Shining Trenches of Combat

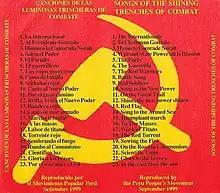
Reverse of the "Songs of the Shining Trenches of Combat" DVD

Between 1990 and 1992, Shining Path militants imprisoned in Miguel Castro Castro compiled and recorded performances of twenty-three communist songs, many of which were written and popularized within the PCP-SL. Due to the limitations of the prison, equipment was scarce and the audio was low quality.